Jaguar independent rear suspension

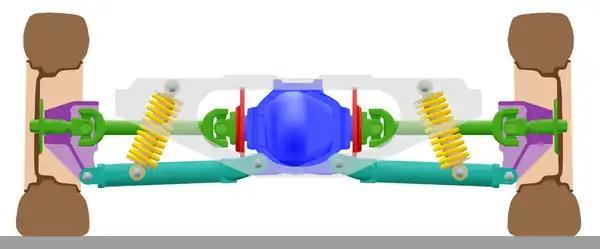
Partially sectioned diagram of the first generation IRS

In order to insulate the passenger compartment from noise, vibration and harshness (NVH), the independent rear suspension was designed to be carried in a separate crossbeam assembly attached to the vehicle body by four rubber vee-blocks. The only other points of contact with the vehicle body (i.e. the radius arms) are by means of metal sleeved (Metalastik) rubber bushes, so there is no metal-to-metal contact between the suspension and vehicle body. The fabricated steel crossbeam carries the differential and inboard brakes (if fitted).